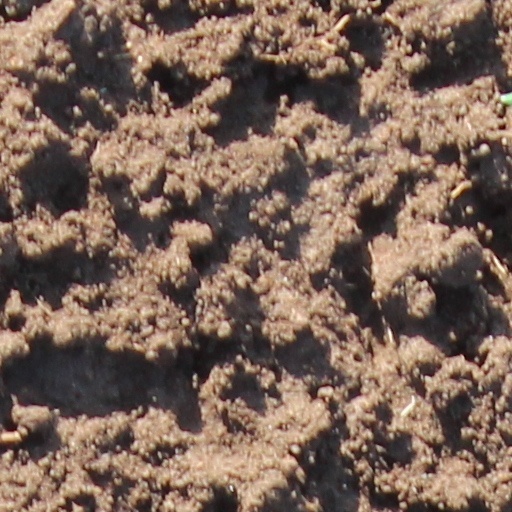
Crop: wheat